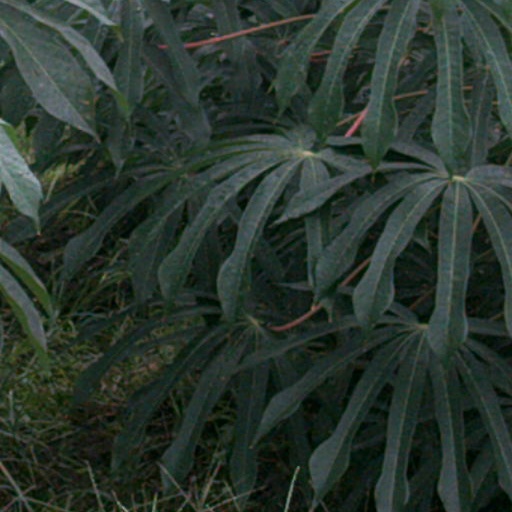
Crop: cassava